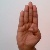
The image shows a hand gesture representing the letter 'B' in Indian Sign Language.